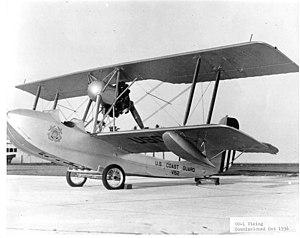
Le FBA 17 est un hydravion d'entraînement produit en France dans les années 1920. Similaire aux autres modèles construits par Franco-British Aviation Company lors de la Première Guerre mondiale, c'est un hydravion sesquiplan dont le moteur propulsif est monté sur une structure entre les deux plans. Utilisés en nombre par la marine française, ils entrent aussi en service dans la Marine polonaise et la force aérienne brésilienne, et ont de nombreux opérateurs civils.